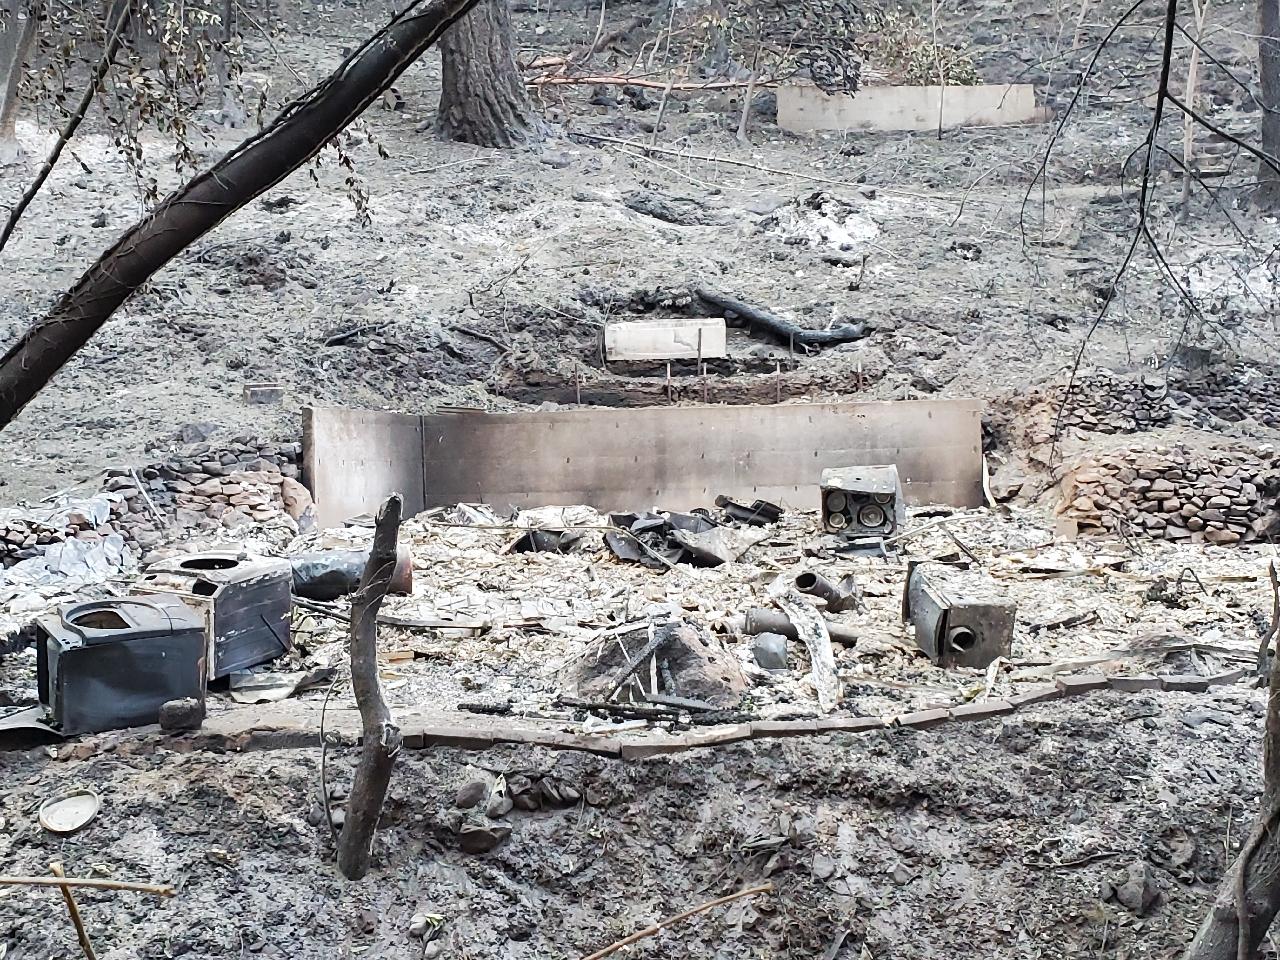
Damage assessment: destroyed